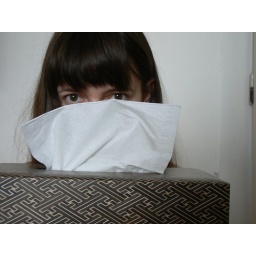
I bought this amazing wooden tissue box in Japan. I love it.